Describe the emotion expressed in this image:  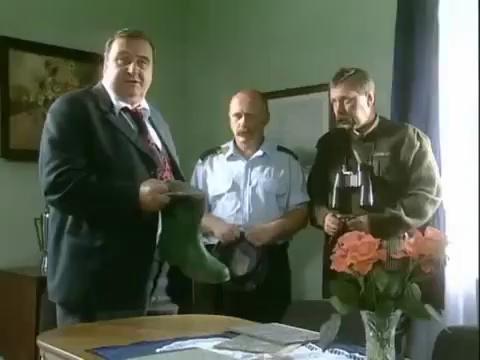
This person displays Pain, valence and arousal with low intensity.